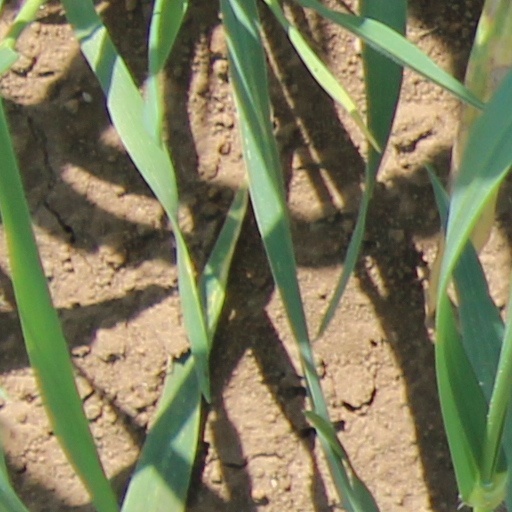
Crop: wheat